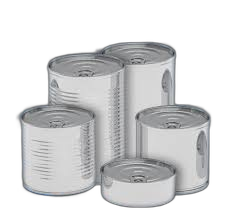
Waste category: metal